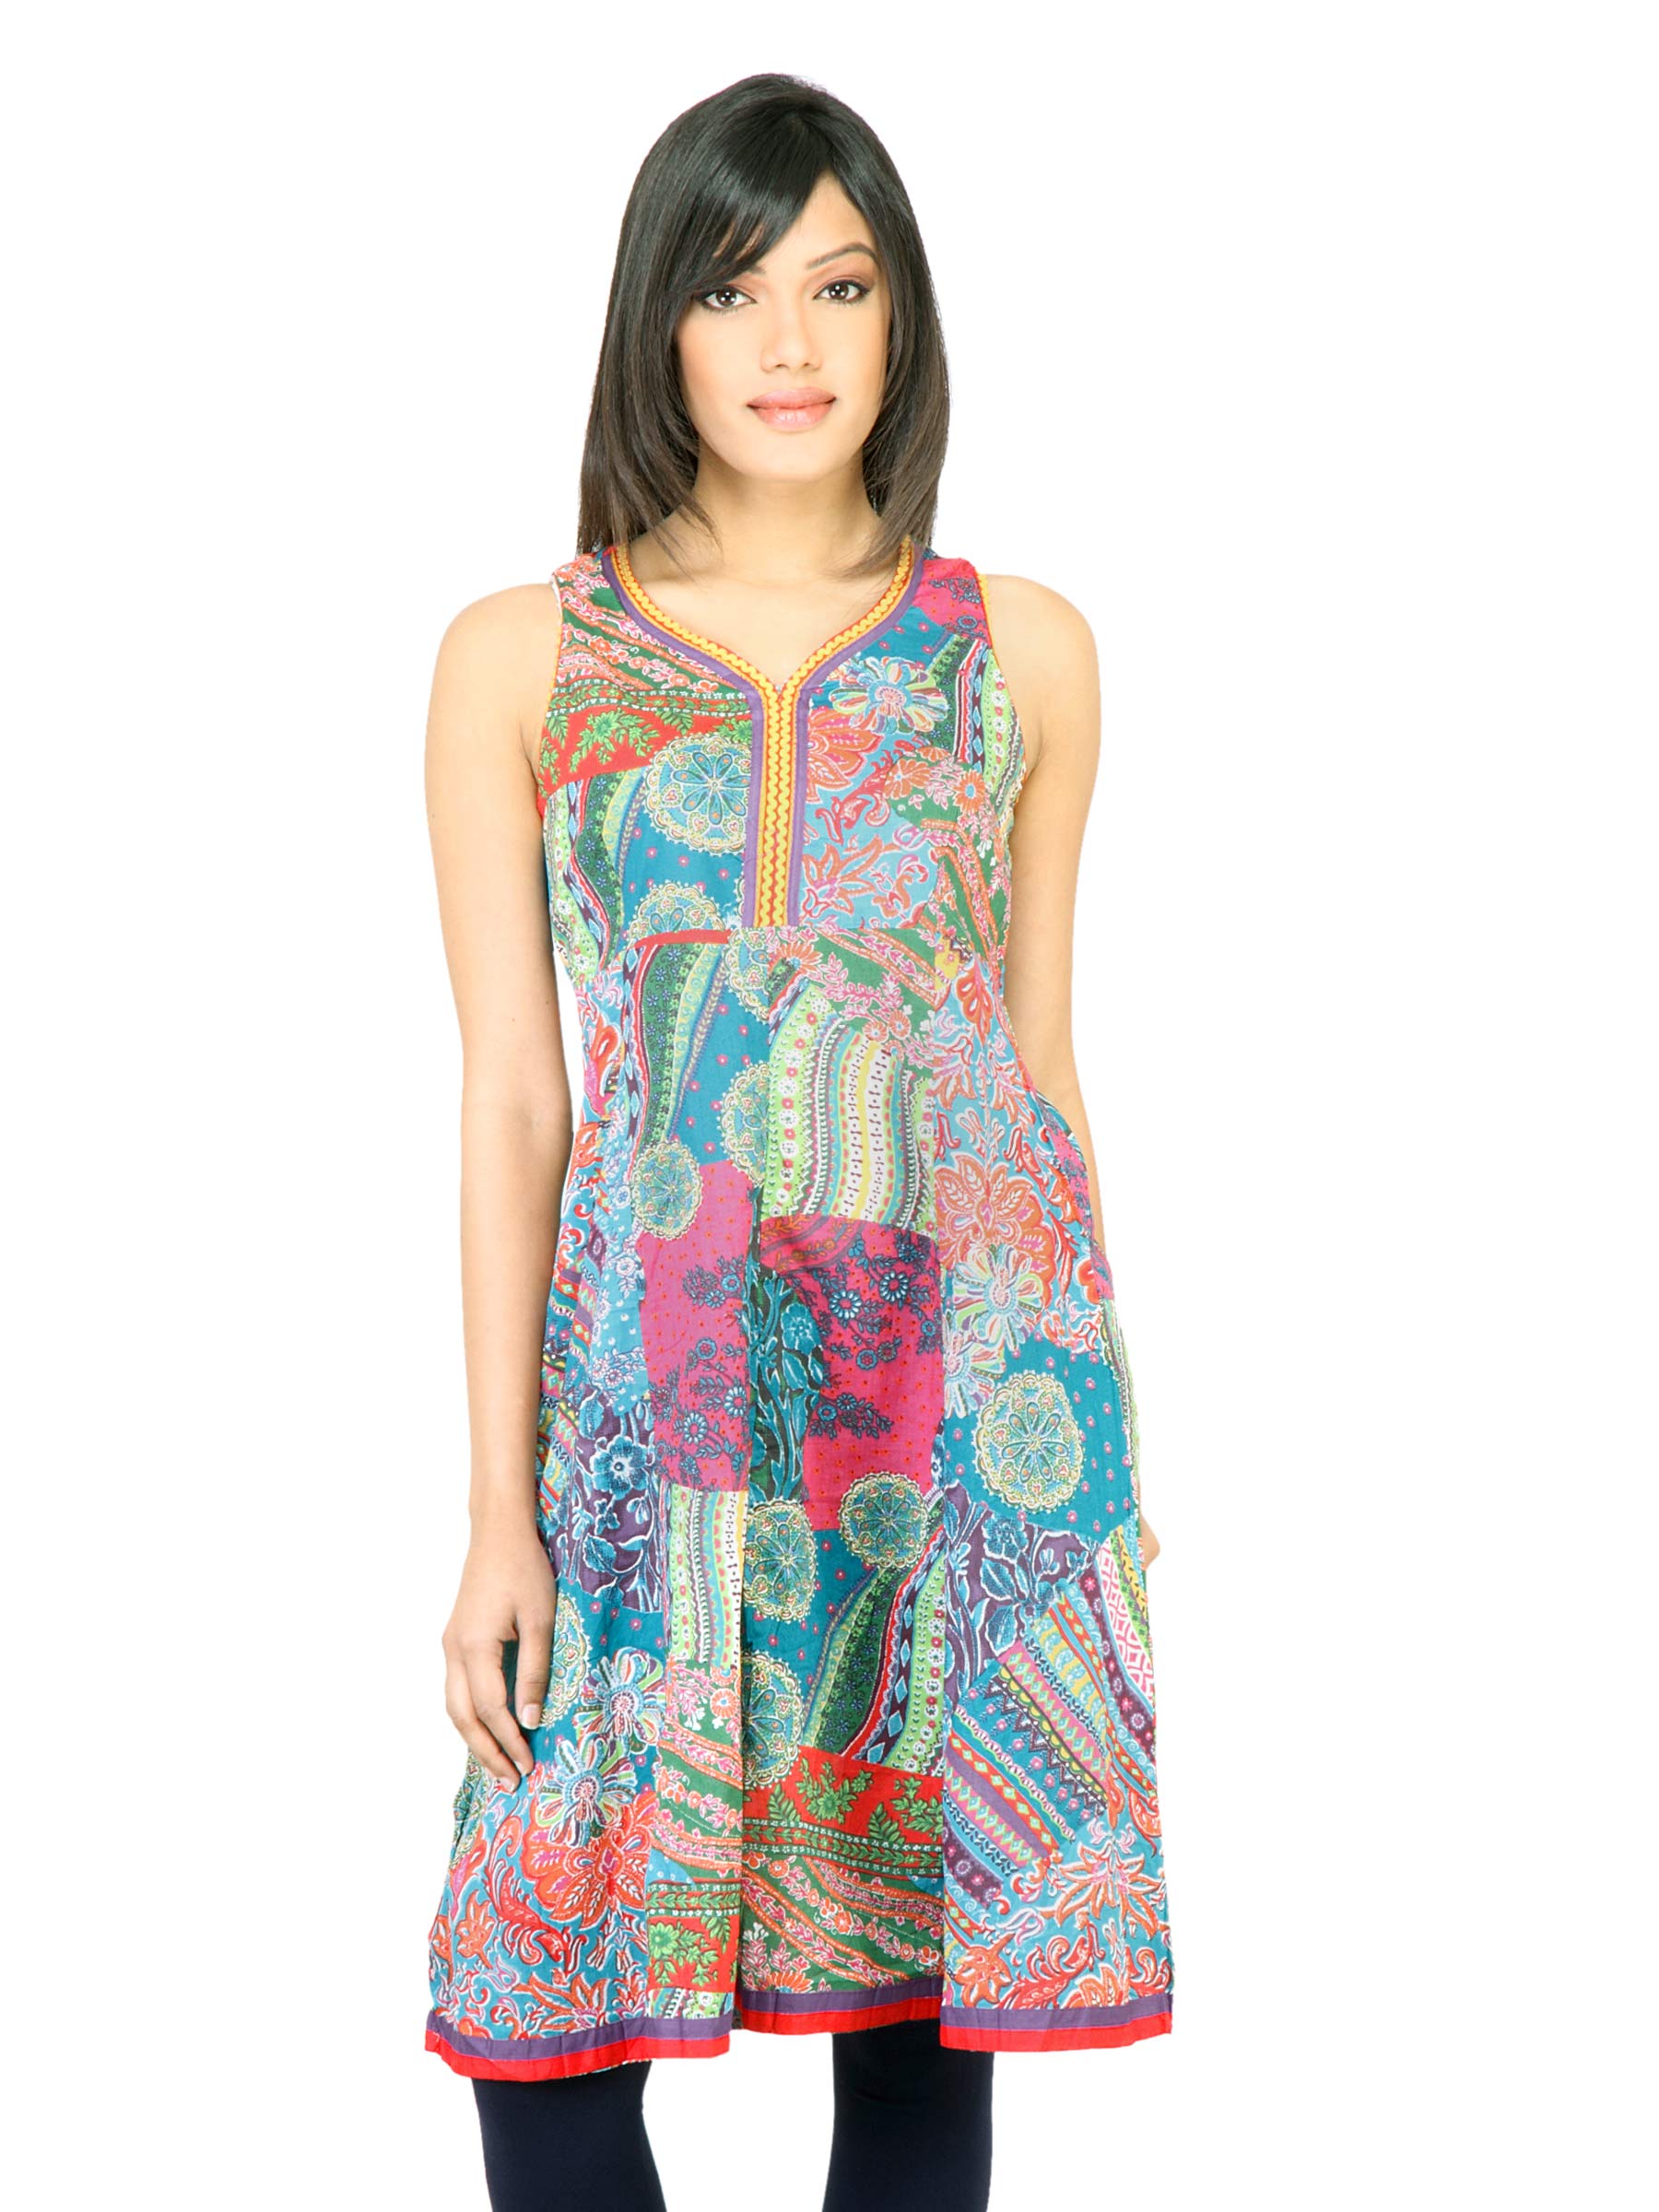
BIBA Women Printed Red Kurta
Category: Apparel / Topwear / Kurtas
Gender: Women
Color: Red
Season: Summer 2011
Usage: Ethnic